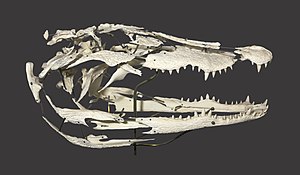
Nilkrokodille
Crocodylus niloticus
Nilkrokodille er en af 4 arter krokodiller i Afrika, og den næststørste af arterne. Nilkrokodillen findes i det meste af Afrika syd for Sahara, og på øen Madagaskar. Nilkrokodillen kan blive op til 6.50 m lang og veje 1100 kg, De største eksemplarer er blevet målt i Tanzania og var 6,45 m lange og vejede 1090 kg.